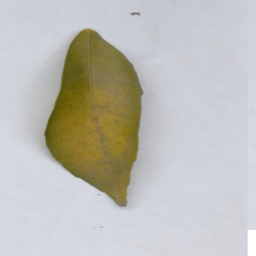
Plant part: leaf
Disease: greening